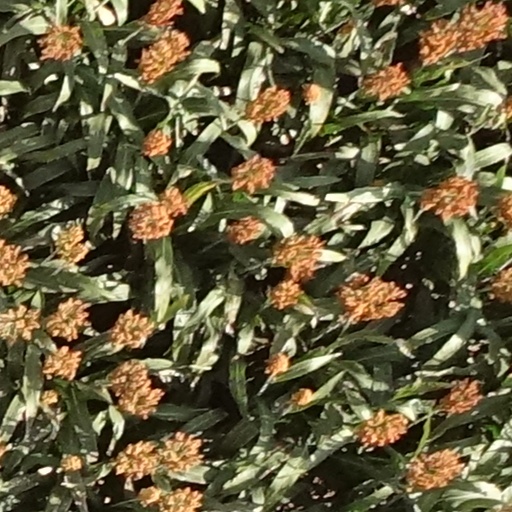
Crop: sorghum